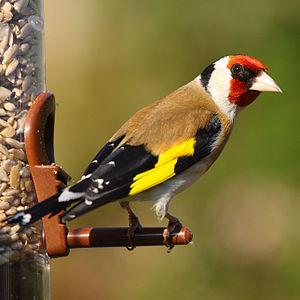
Carduelis est un genre de passereaux de la famille des Fringillidae. À la suite d'études phylogéniques, ce genre traditionnel est scindé en quatre genres : Carduelis ne conservant que trois espèces.